Culture of Guam

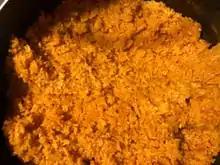
Chamorro red rice

Historically, the diet of the native inhabitants of Guam consisted of fish, fowl, rice, breadfruit, taro, yams, bananas, and coconuts used in a variety of dishes. They traditionally cooked by means of heated stones buried in a pit, much like the method used by many present day Polynesian cultures. The principal crops introduced by European missionaries were maize, tobacco, oranges, lemons, limes, pineapples, cashews, peanuts, eggplant, tomatoes, and several species of Annona, besides a number of leguminous vegetables and garden herbs. Coffee and cacao were introduced later. Post-contact Chamoru cuisine is largely based on corn, and includes tortillas, tamales, atole, and chilaquiles, which are a clear influence from Mesoamerica, principally Mexico, from Spanish trade with Asia.